Ulla Bergryd

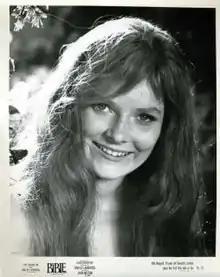
Bergryd in a promotional picture for "" (1966)

Bergryd was 23 years old and a modeling and anthropology student living in Gothenburg, Sweden when she was discovered by a talent scout, who photographed her in a museum there, and then promptly hired to perform as Eve in the epic film "" by John Huston in 1965. In an interview for "The Pittsburgh Press", Bergryd recalled the experience: